Nampally, Hyderabad

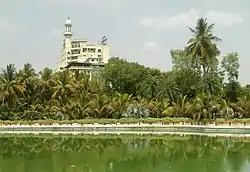
Haj House view from Public Gardens at Nampally in Hyderabad

Nampally derives its name from a Diwan of Hyderabad, Raza Ali Khan whose title was Nekh-Nam-Khan. A jagir was granted to him, Nekh-Nampally, which became ‘Nampally’. The Nampally Railway Station was built in 1907 by Osman Ali Khan, Asaf Jah VII, the last Nizam of Hyderabad state.